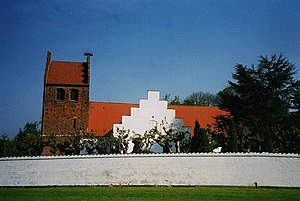
Søllerød
Søllerød Kirke
Søllerød er en nordlig bydel i Storkøbenhavn beliggende i Rudersdal Kommune ca. 17 km nord for centrum. Søllerød ligger i bydelen Holte-Nærum med 20.014 indbyggere. Indtil 2007 lå området i Søllerød Kommune, men blev ved Kommunalreformen slået sammen med Birkerød Kommune til den nuværende kommune.